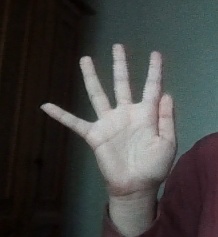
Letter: sheen